Persicaria lapathifolia

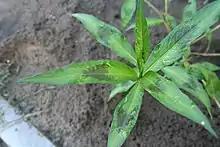
pale persicaria (Persicaria lapathifolia)

"Persicaria lapathifolia" is found in many parts of both the Old World and New World. Many varietal and sub-specific names have been coined, as the plant is morphologically variable. The species is found growing on the sea shore and in disturbed ground such as arable land, gardens, waste ground, rubbish tips and road verges.